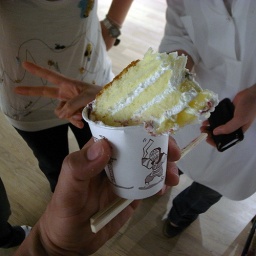
cake in a paper cup